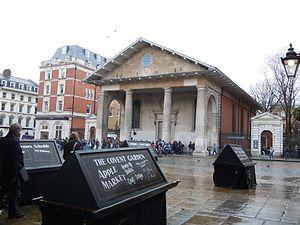
St Pauls Church, Covent Garden, Londres
L’église Saint-Paul de Covent Garden, appelée aussi Actor's Church. est une église du quartier de Covent Garden de la Cité de Westminster à Londres.